Bob Foster (boxer)

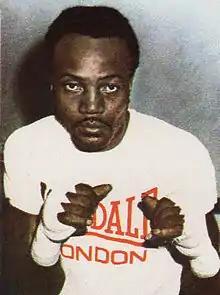
Foster c. 1972

Robert Wayne Foster (April 27, 1942 – November 21, 2015) was an American professional boxer who fought as a light heavyweight and heavyweight. He won the world light heavyweight title from Dick Tiger in 1968 via fourth-round knockout, and went on to defend the title fourteen times against thirteen different fighters in total from 1968 to 1974. Foster challenged Joe Frazier and Muhammad Ali during his career, but was knocked out by both (the fight with Frazier being for the WBA, WBC and "The Ring" world heavyweight titles). He was named to "Ring"s list of 100 Greatest Punchers of all time. He was also named to "Ring"s list of the 80 Best Fighters of the Last 80 Years, ranking at No. 55. He was inducted into the International Boxing Hall of Fame in the inaugural class of 1990.